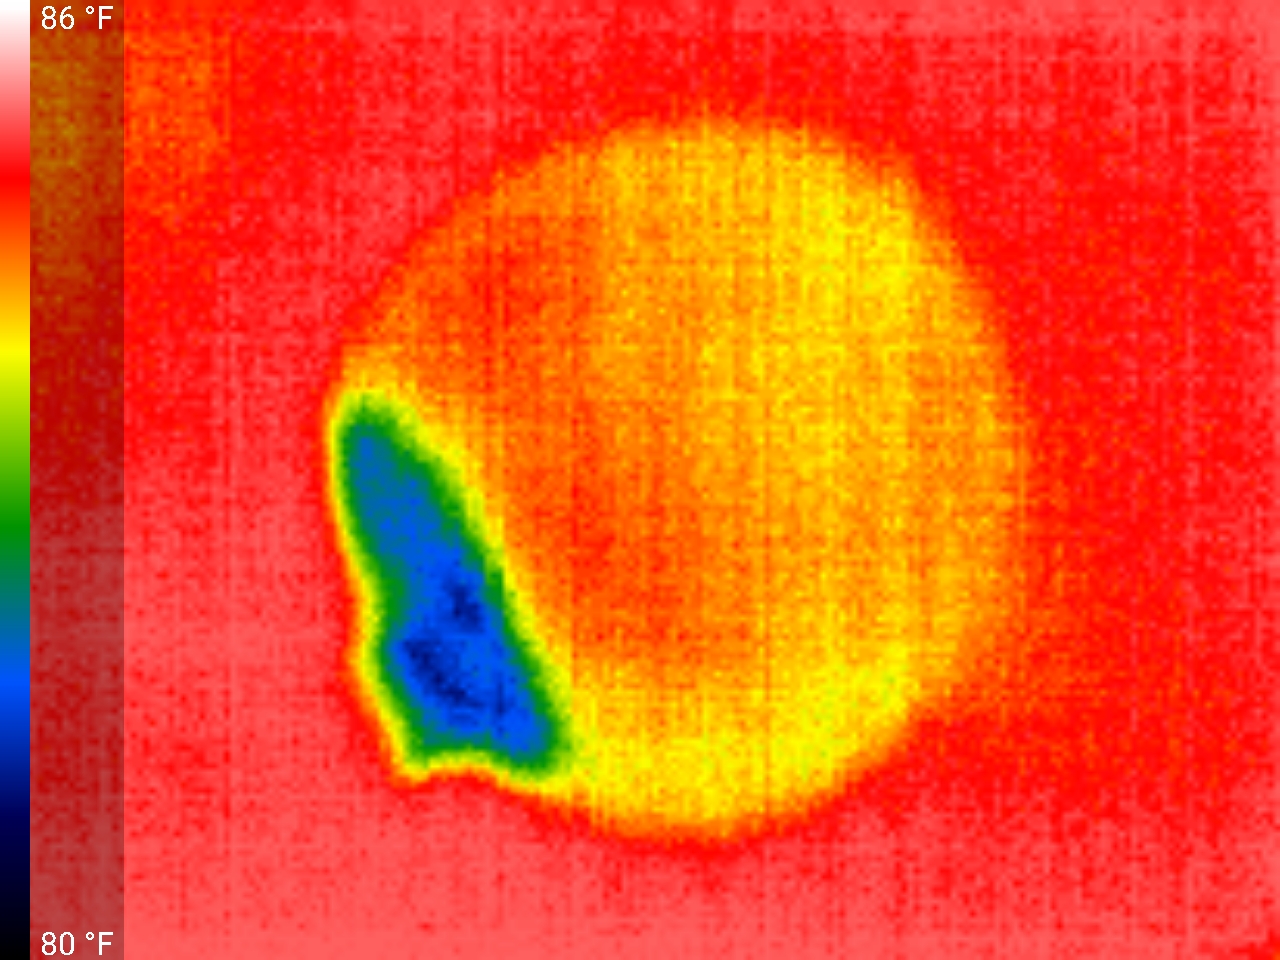
Label: Minor Defect